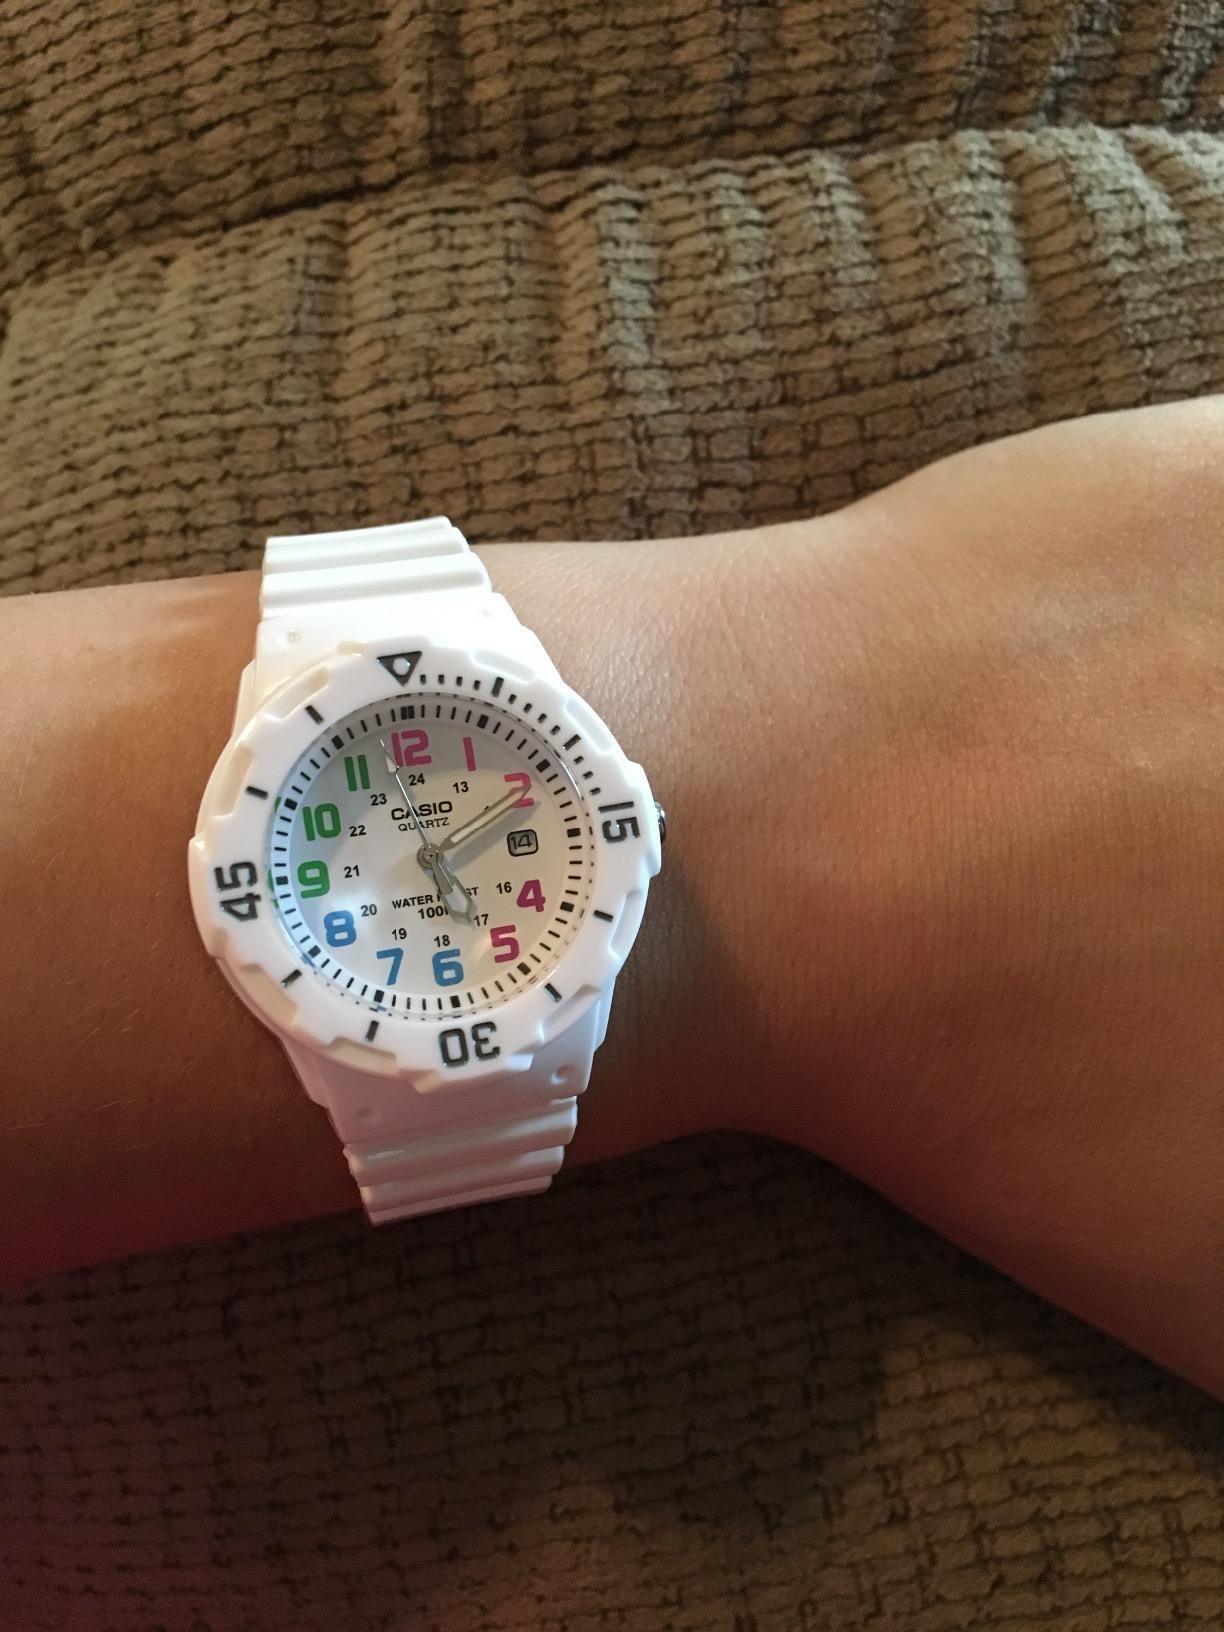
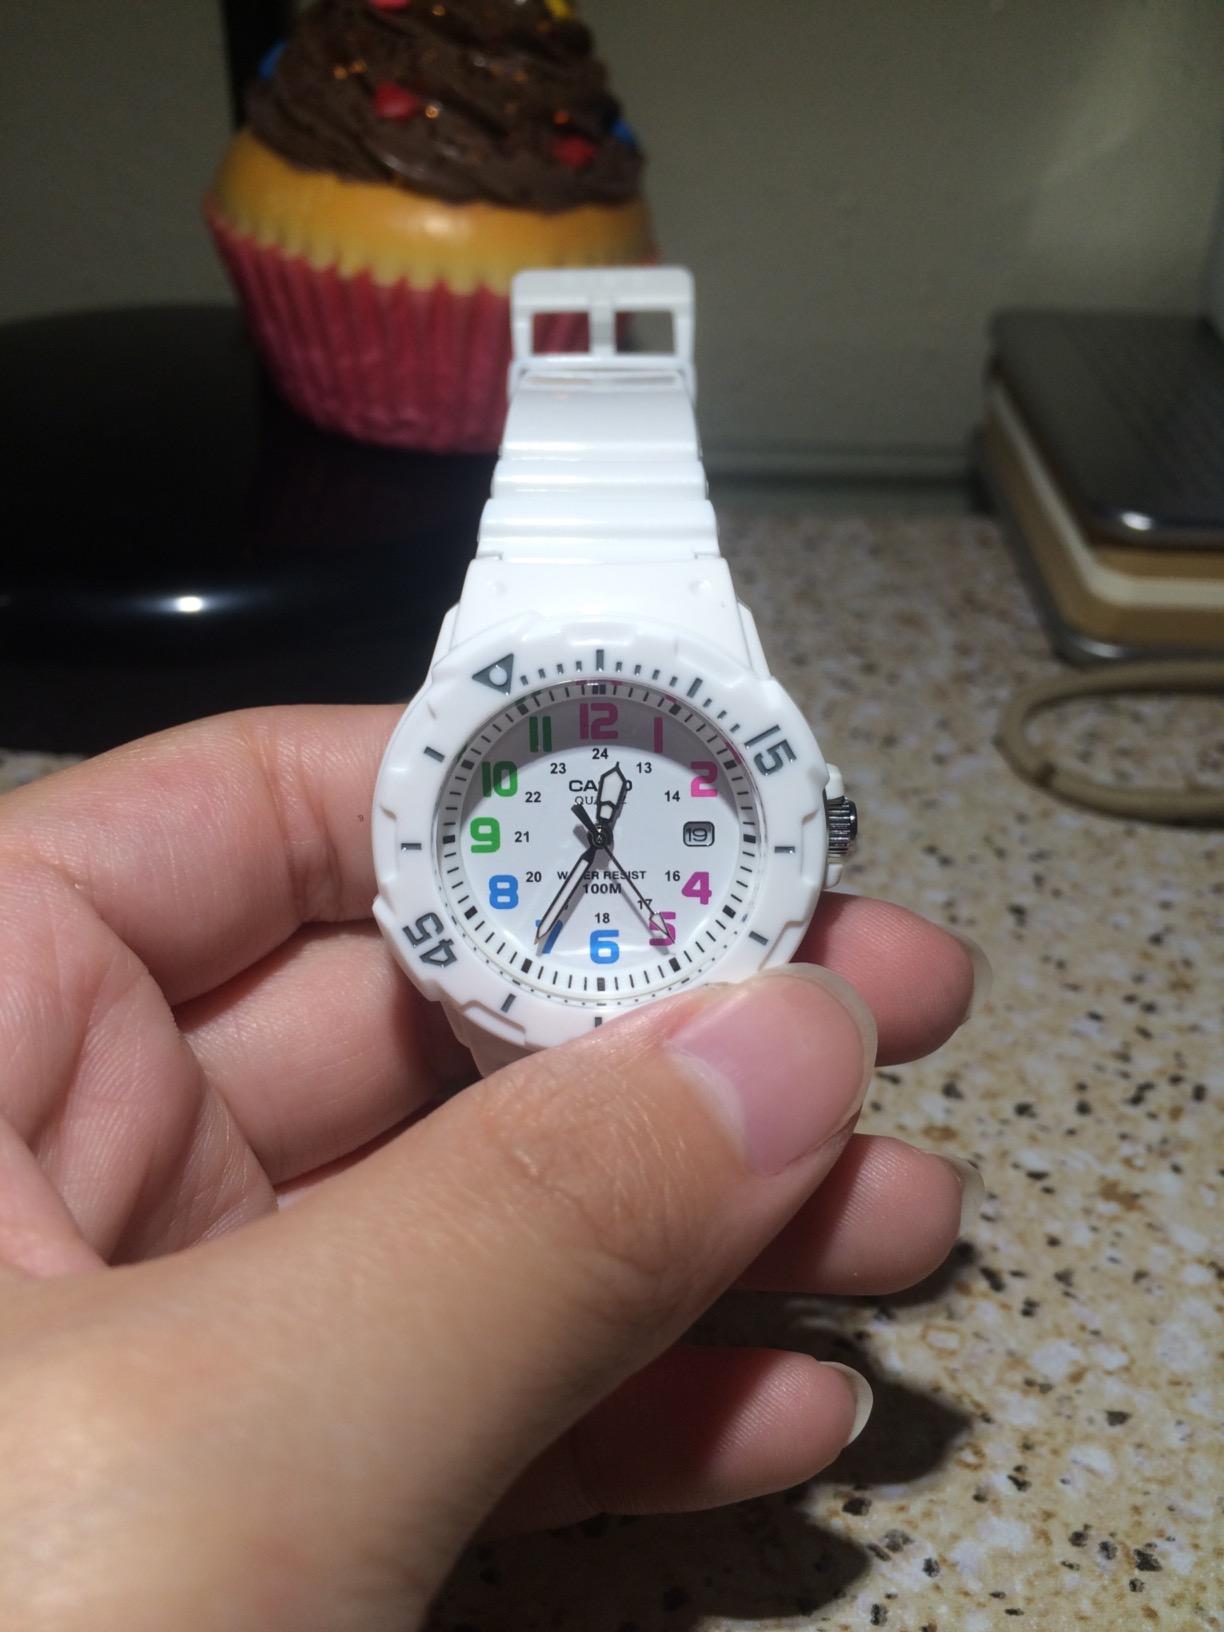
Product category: accessories_watch
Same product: yes